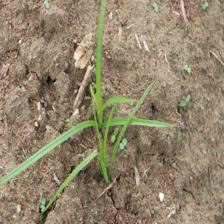
Label: Grass